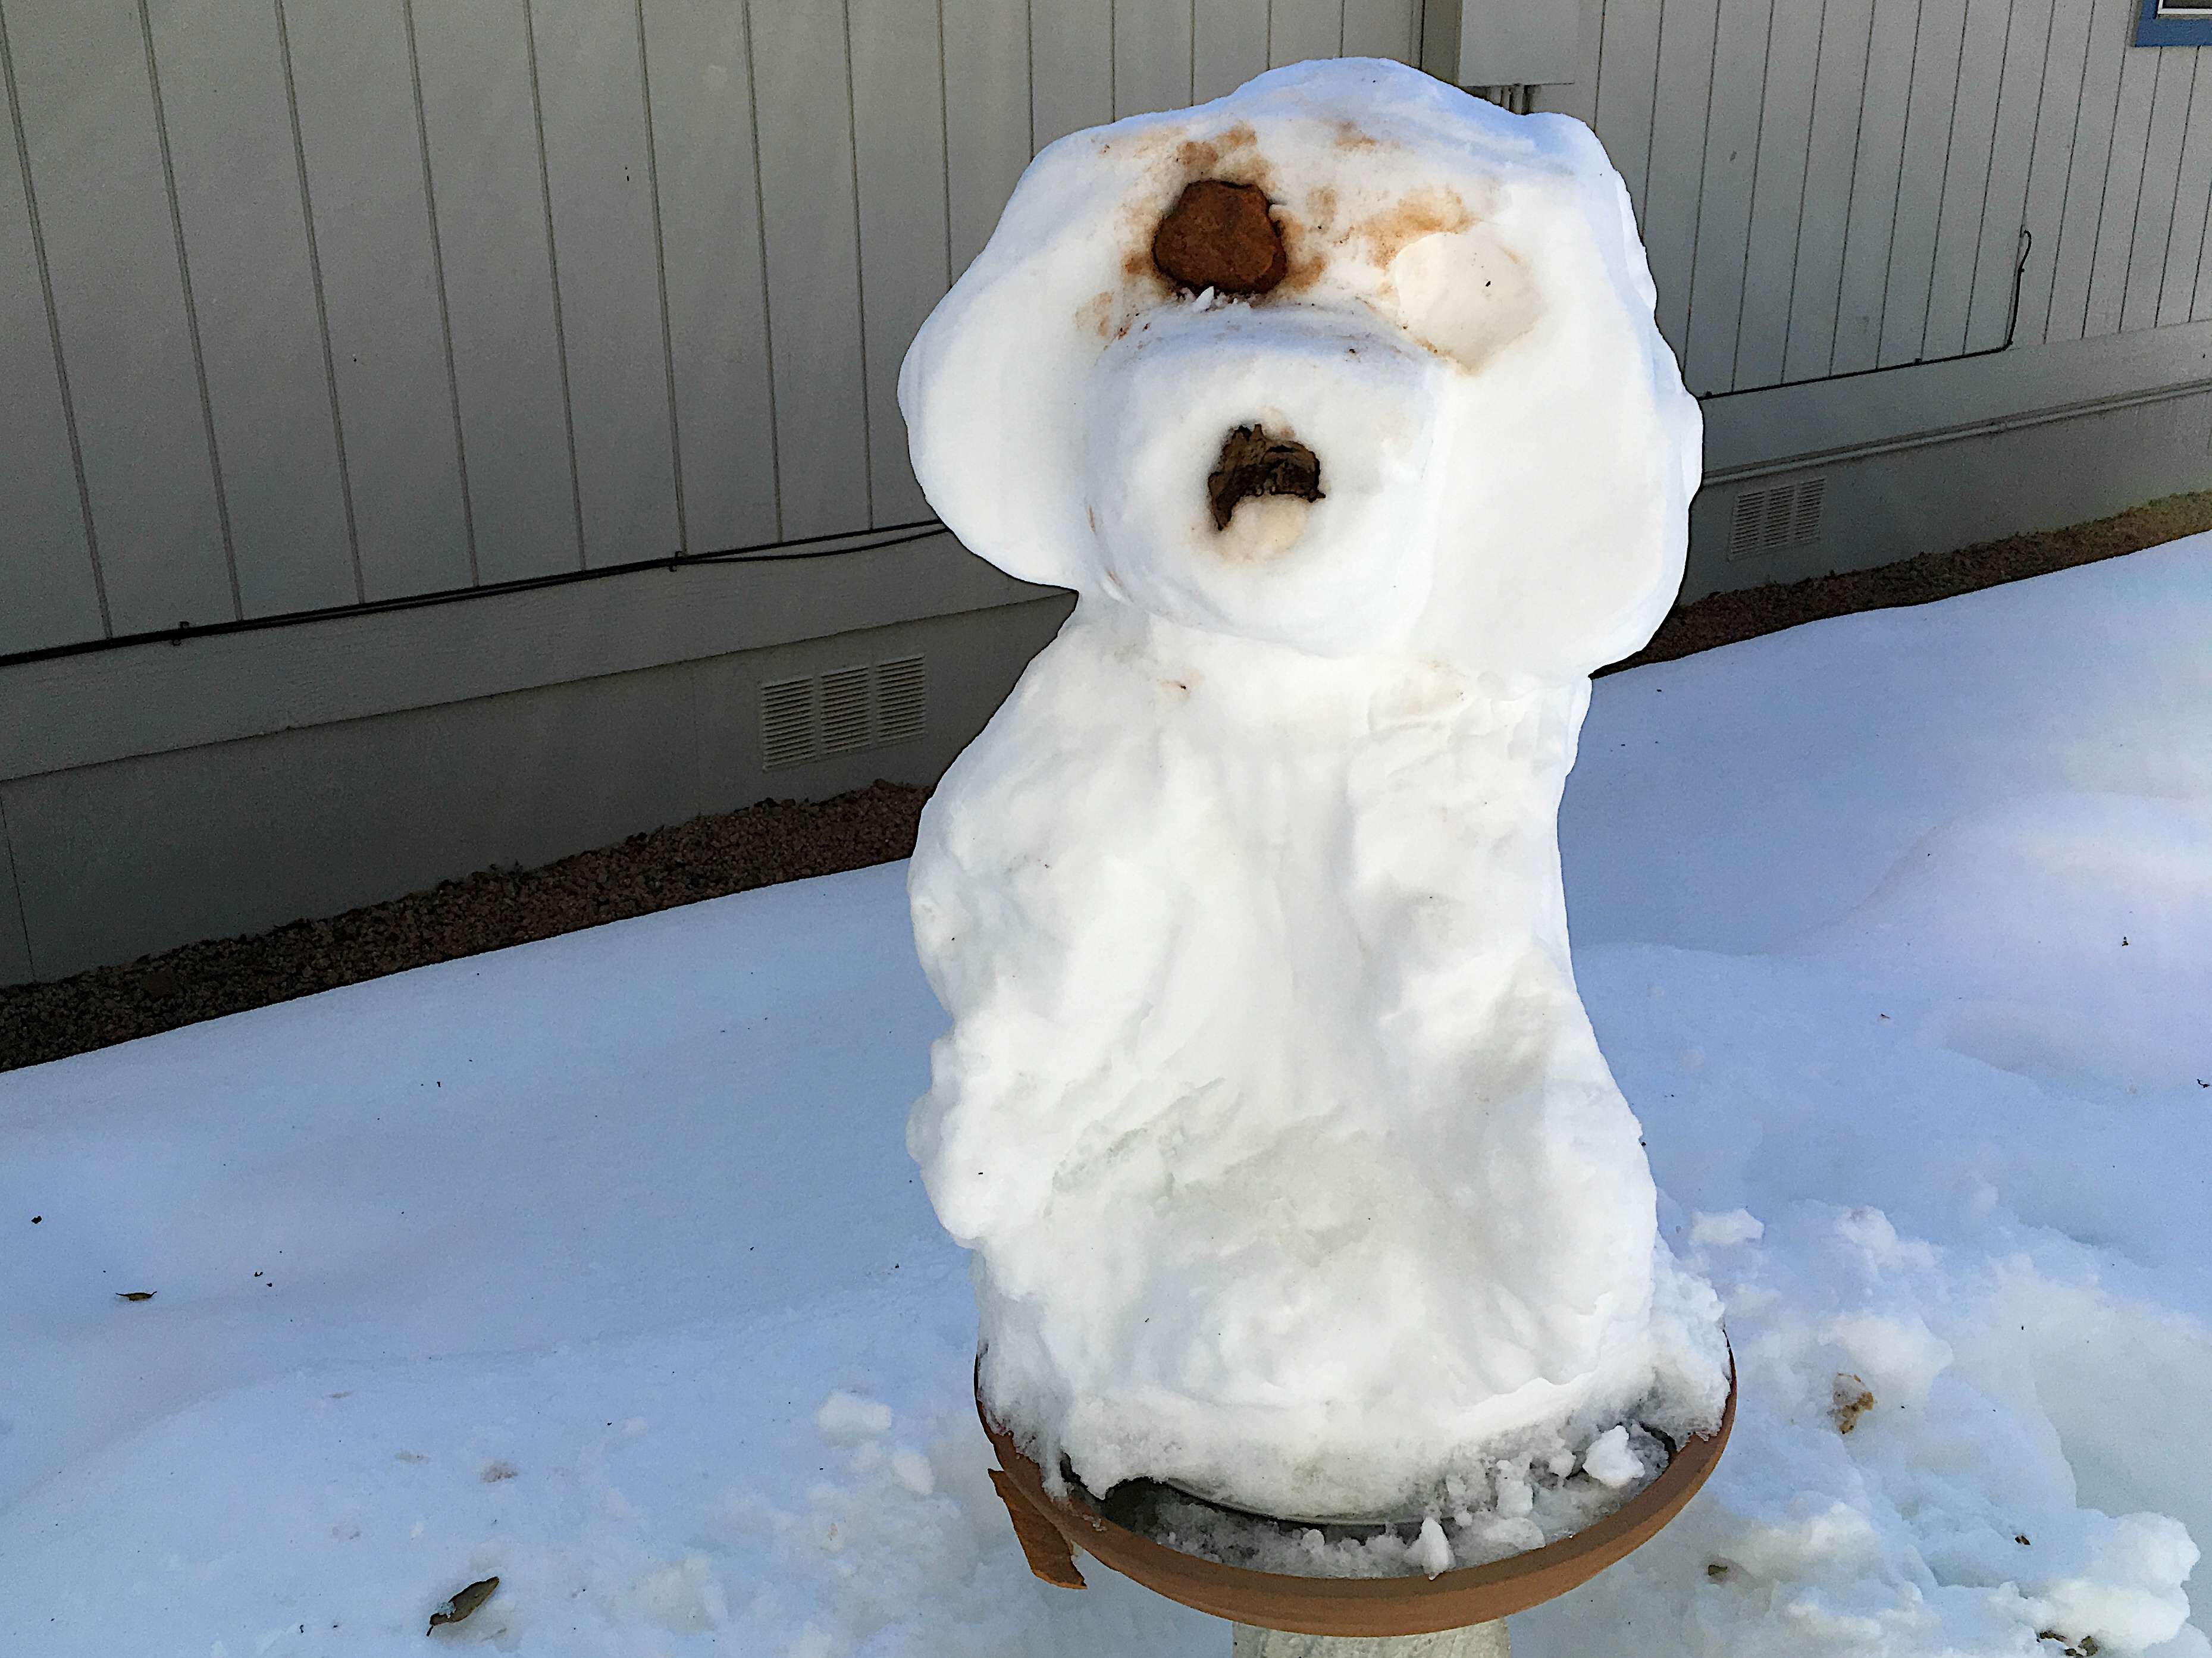
snow, winter, white, puppy, weather, season, sculpture, snowman, freezing